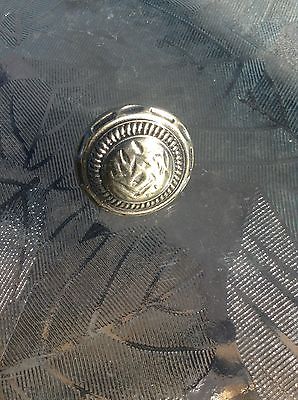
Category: cabinet